Sleaford Mods

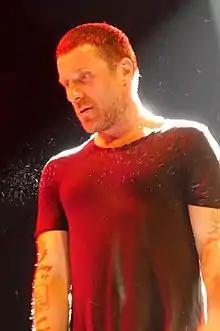
Jason Williamson, Sleaford Mods, Glastonbury Festival, 2019

Williamson was born 10 November 1970, and raised in Grantham, Lincolnshire. Inspired by the mod subculture and musical sources like the Wu-Tang Clan, he spent several years pursuing music unsuccessfully, both with various groups and as a solo singer-songwriter. He had also worked as a session musician with local artists as well as Spiritualized and Bent. Fearn (born 1971 in Burton upon Trent) grew up on a farm in Saxilby, Lincolnshire.